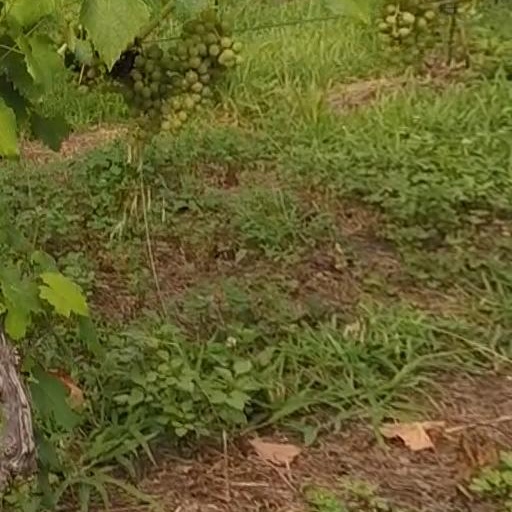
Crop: grape